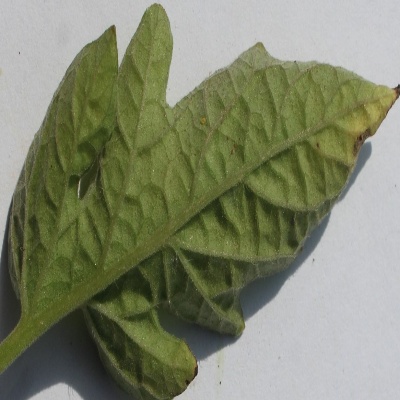
Crop: Tomato
Condition: leaf blight